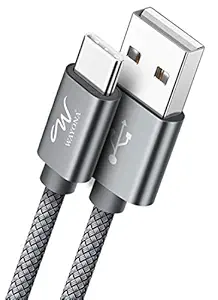
Wayona USB Type C Fast Charging Cable Charger Cord 3A QC 3.0 Data Cable Compatible with Samsung Galaxy S10e S10 S9 S8 S20 Plus
Category: Computers&Accessories
Price: 299 (list price: 999)
Rating: 4.3 (2,651 ratings)
About this product: NYLON BRAIDED, EXTREME DURABILITY: with a tested 20000+ bend lifespan, Cleefun USBc charging cable with heavy duty braided and strong metal connections is far more durable|Comes with 12 months guarantee|WIDELY COMPATIBILITY: Wayona USB type-C charging cords with fast charge for Samsung Galaxy S20 S20+ S20 Ultra S10e S10 Lite S10 S10+ S8 S8+ S9 S9+ Note 8 Note 9 Note 10, Samsung A8 A9 2018 M20 M21 M30 M31 M30s A20e A30 A40 A50 A70 A51 A71 A80 A90, Moto G8 G8+ G8 Power G8 Power Lite/ G7 G7 Plus G7 Power/G7 Play/G6/G6 plus, Sony Xperia XZ/XZ2 Premium L3 L4, HTC 10 U11+,Xiaomi and other USB type C devices|MULTI-LENGTH, 3Ft /6ft : We supply extra long USB type C charger cables. Much longer than your original cable.You can get the quick charging while lying on bed, sofa, car backseat or outdoor|The QC3.0 FAST CHARGING and DATA SYNC: This 1meter/3ft USB-C cable support QC3.0 Fast Charging and Data Syncing, max current 3.0A and transfer speed up to 480Mbps. Built-in 56K pull-up resistor and strong metal connections provide outstandingly reliable conductivity and stability. .(NOTE: Not support Huawei Super Charge.)